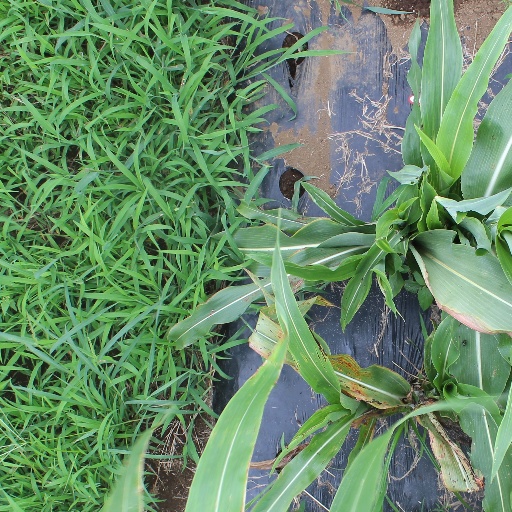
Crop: sorghum